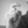
ASL letter: X